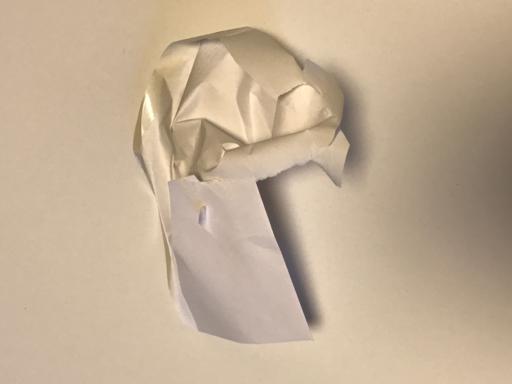
Waste category: paper